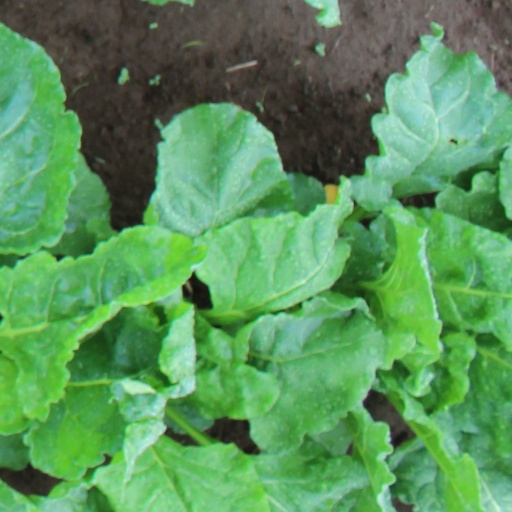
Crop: sugar beet